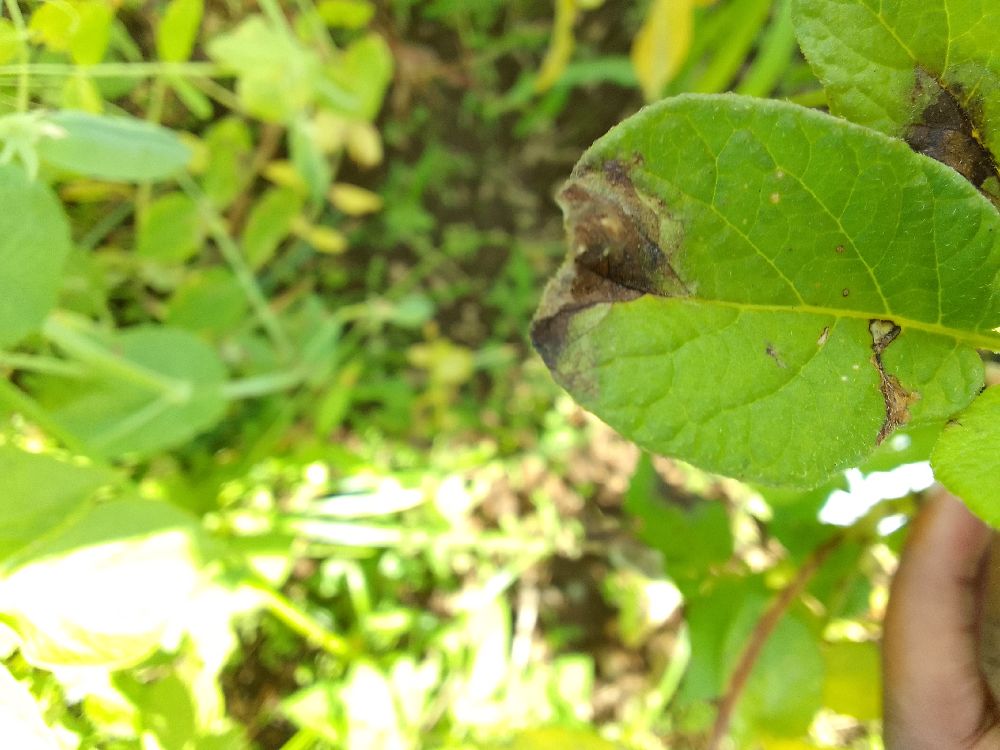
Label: Late blight